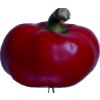
Label: red_pepper